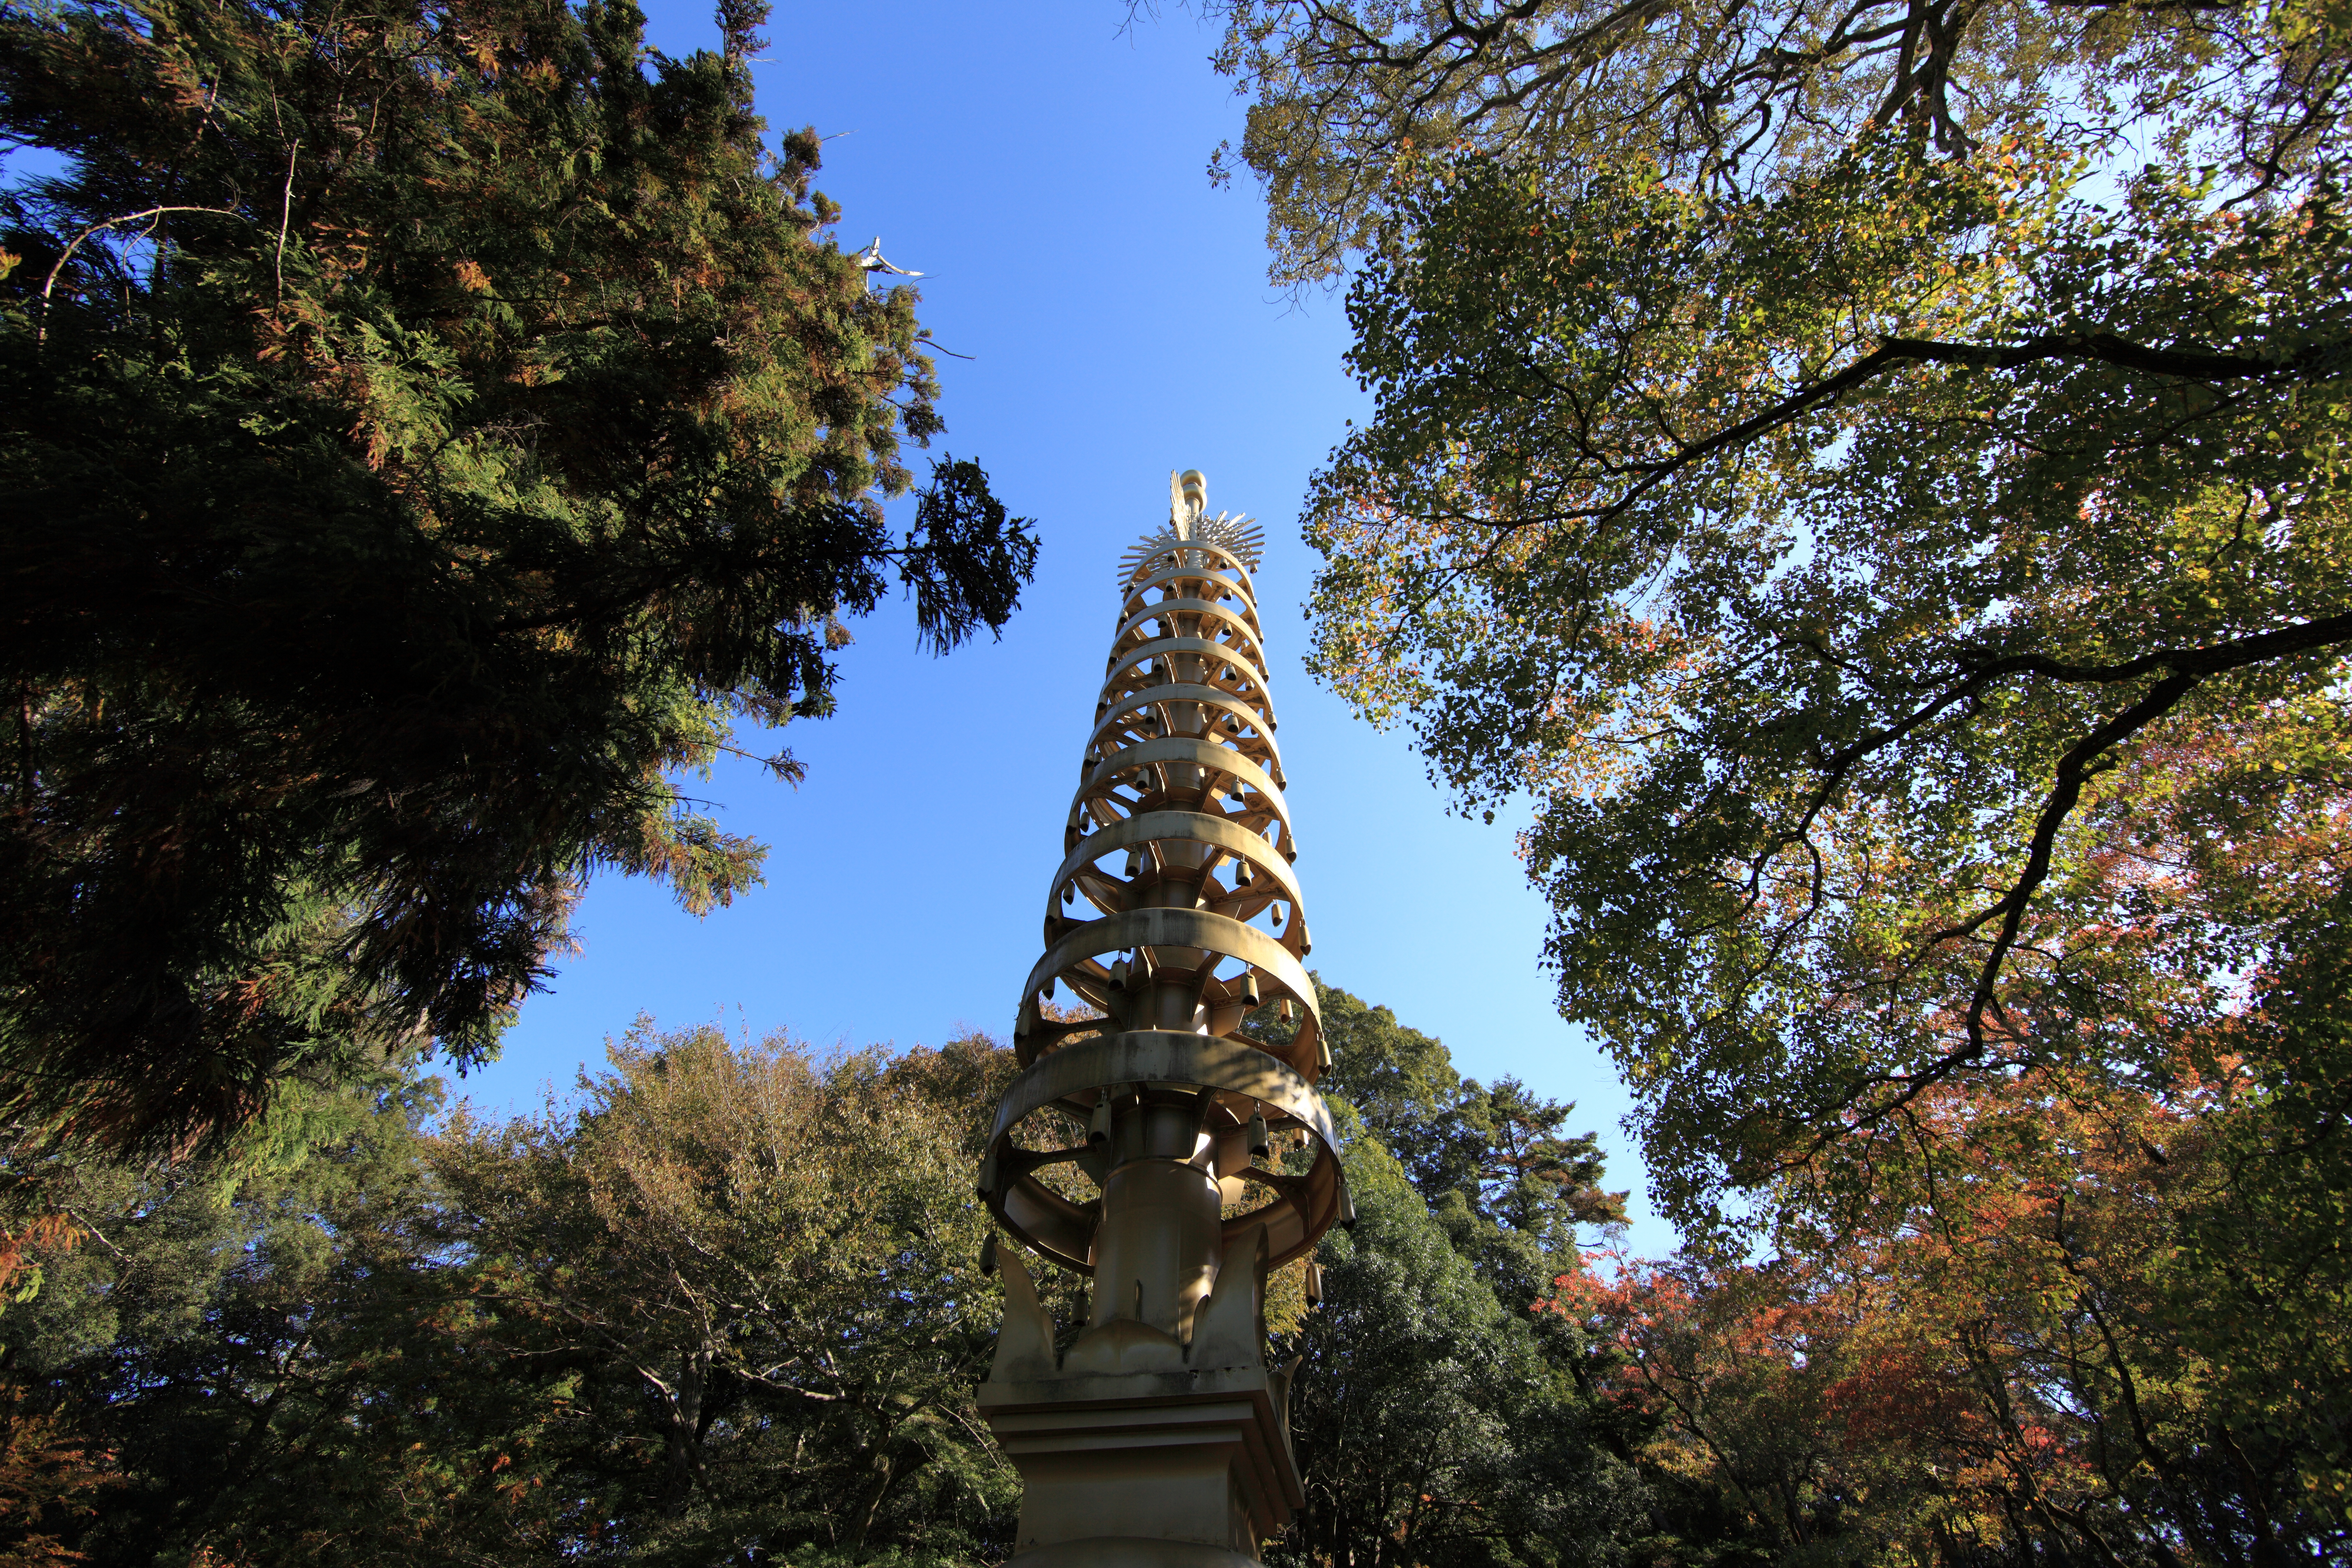
tree, architecture, plant, leaf, flower, high, tower, autumn, park, garden, religious, cool image, temple, japanese, shrine, nara, 5d, hires, todaiji, markii, hi, res, resolution, tohdaiji, woody plant